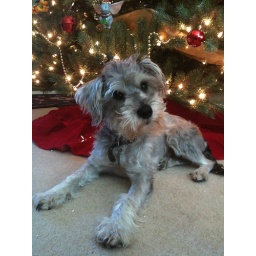
He keeps sitting under the tree like this. So cute.